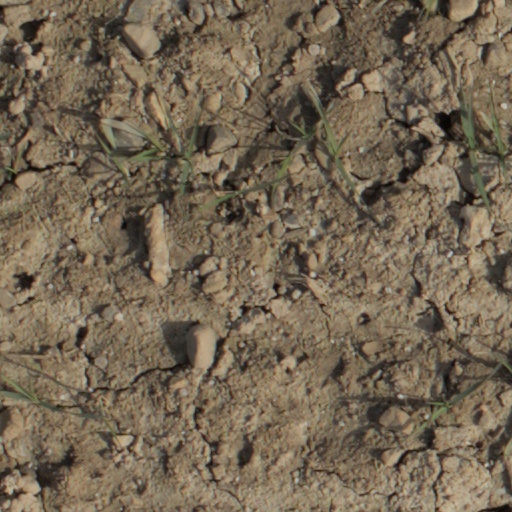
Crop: wheat